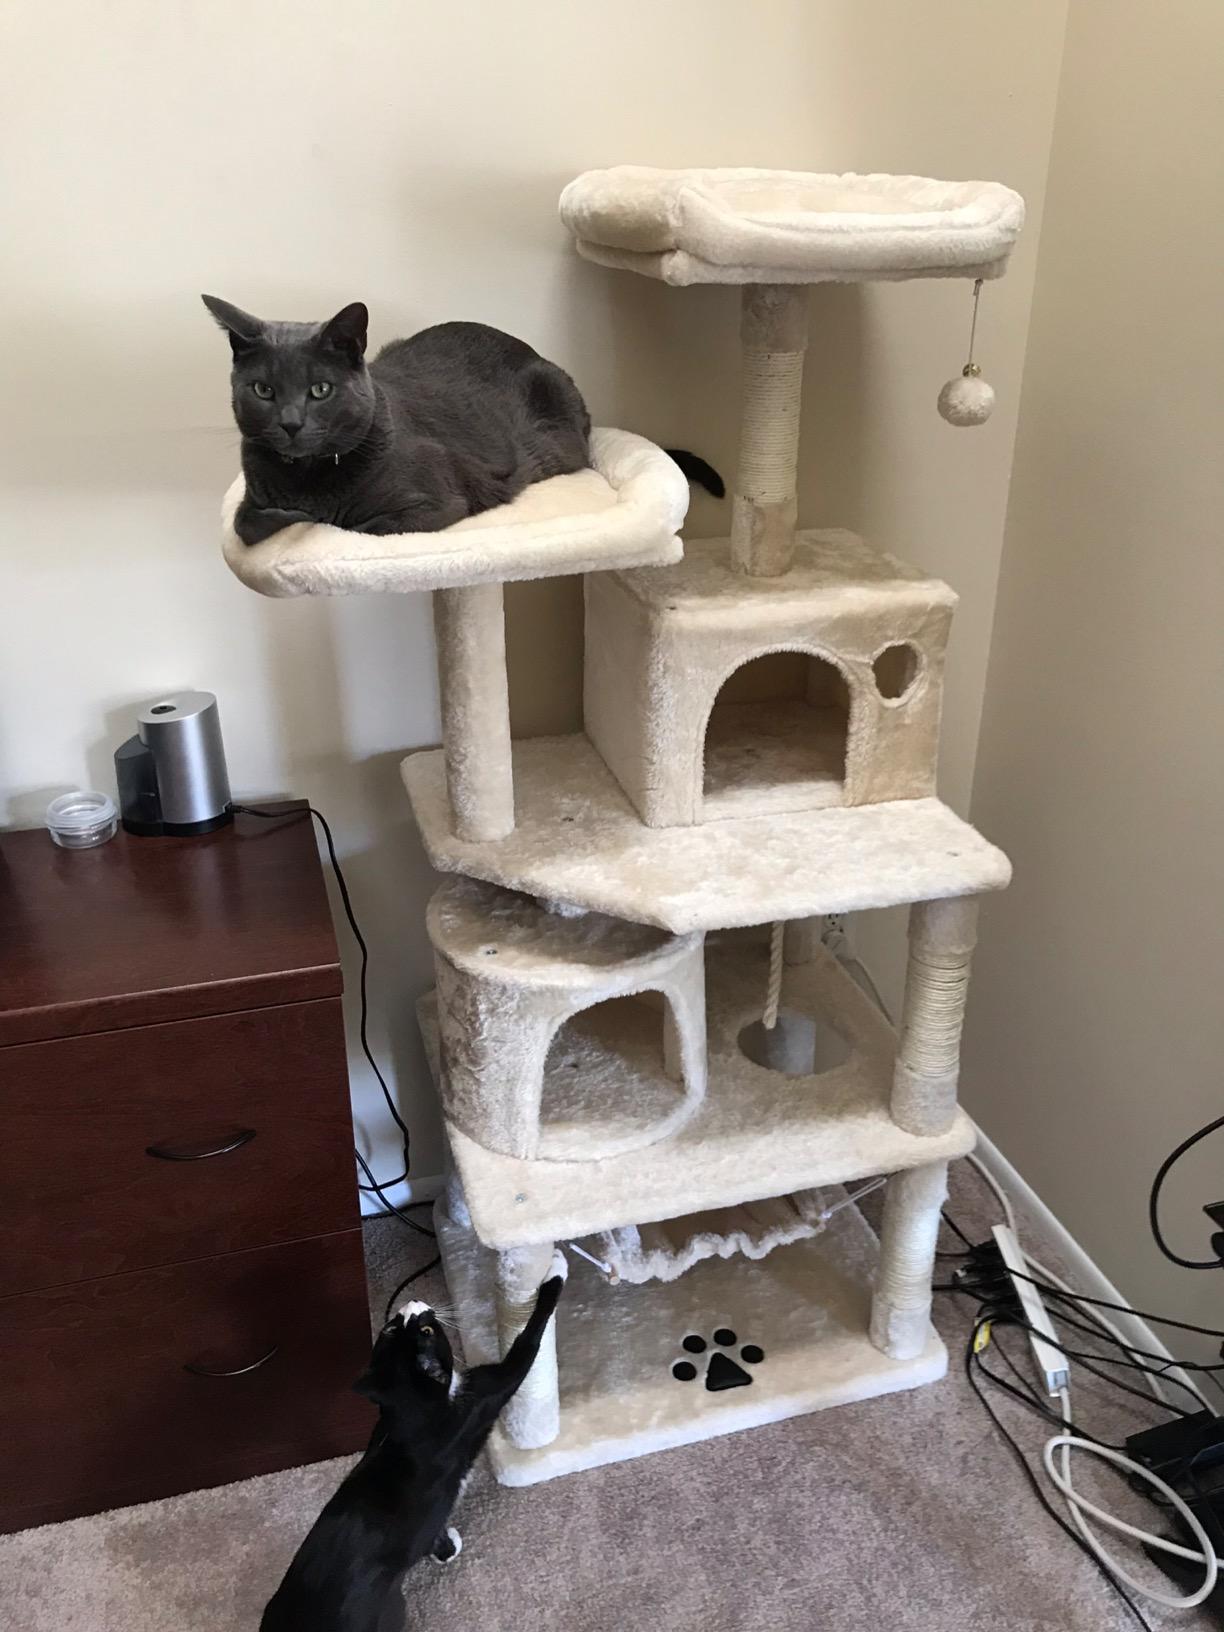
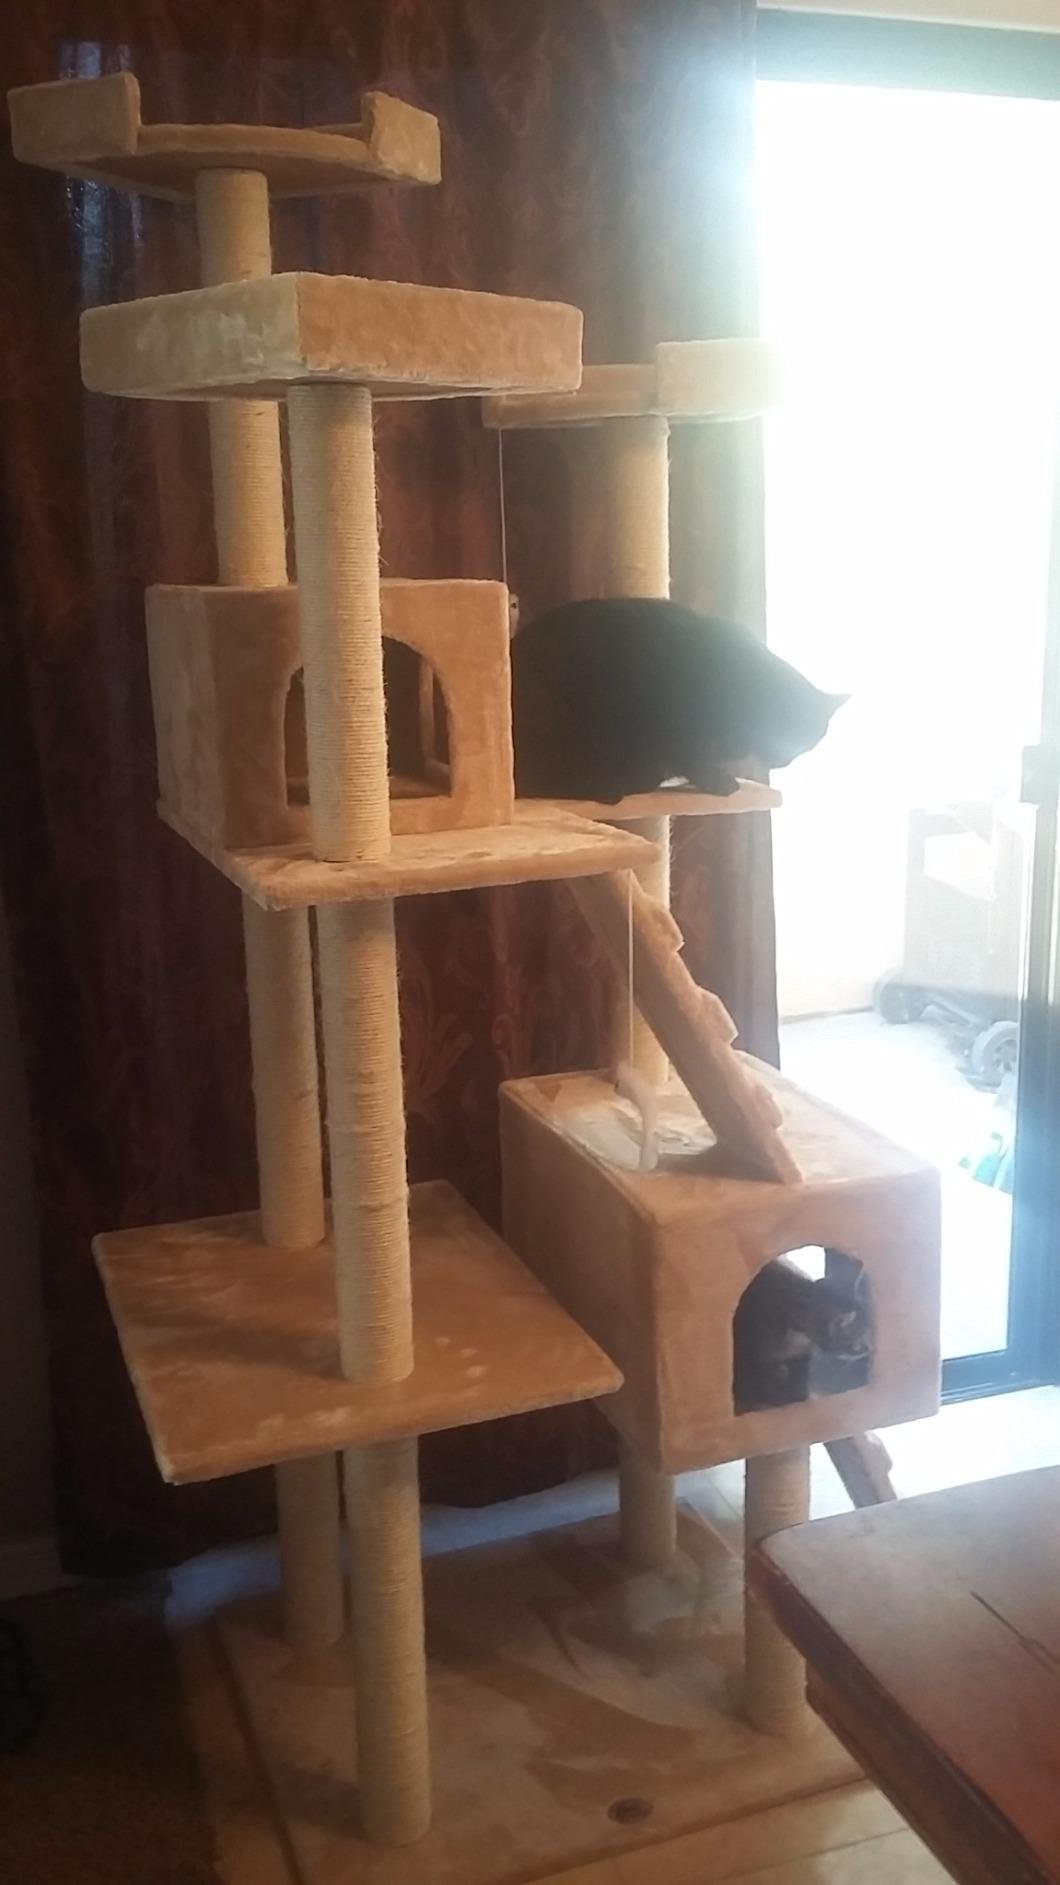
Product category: items_cat tree
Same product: no